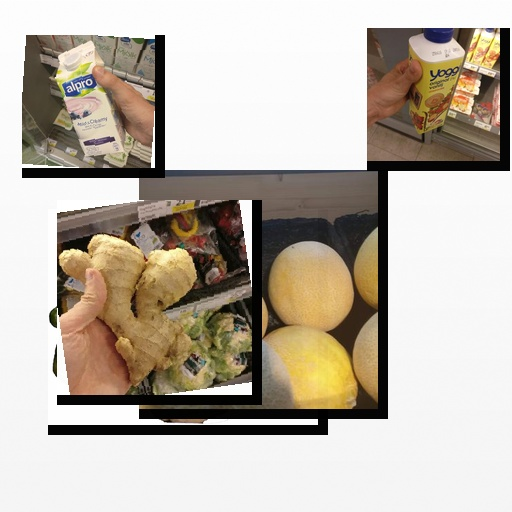
Food items: ginger, strawberry_yoghurt, cauliflower, blueberry_soyghurt, melon